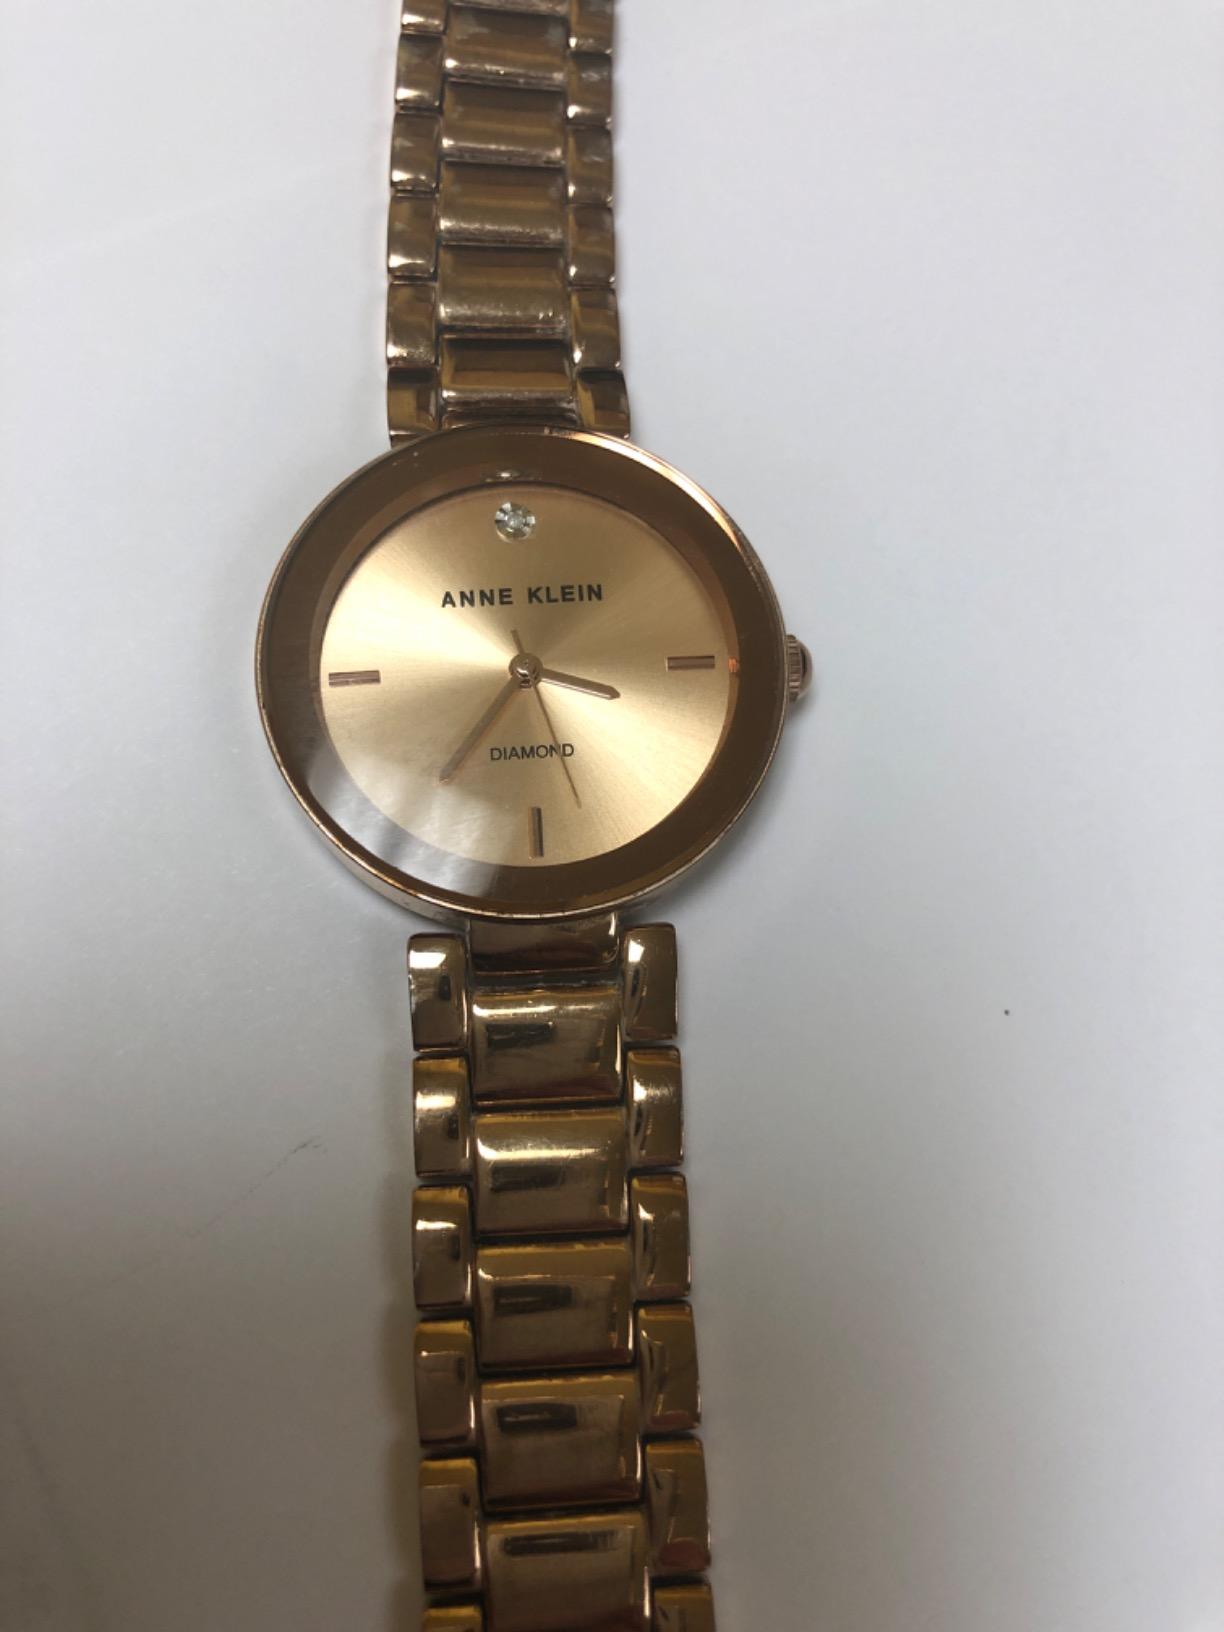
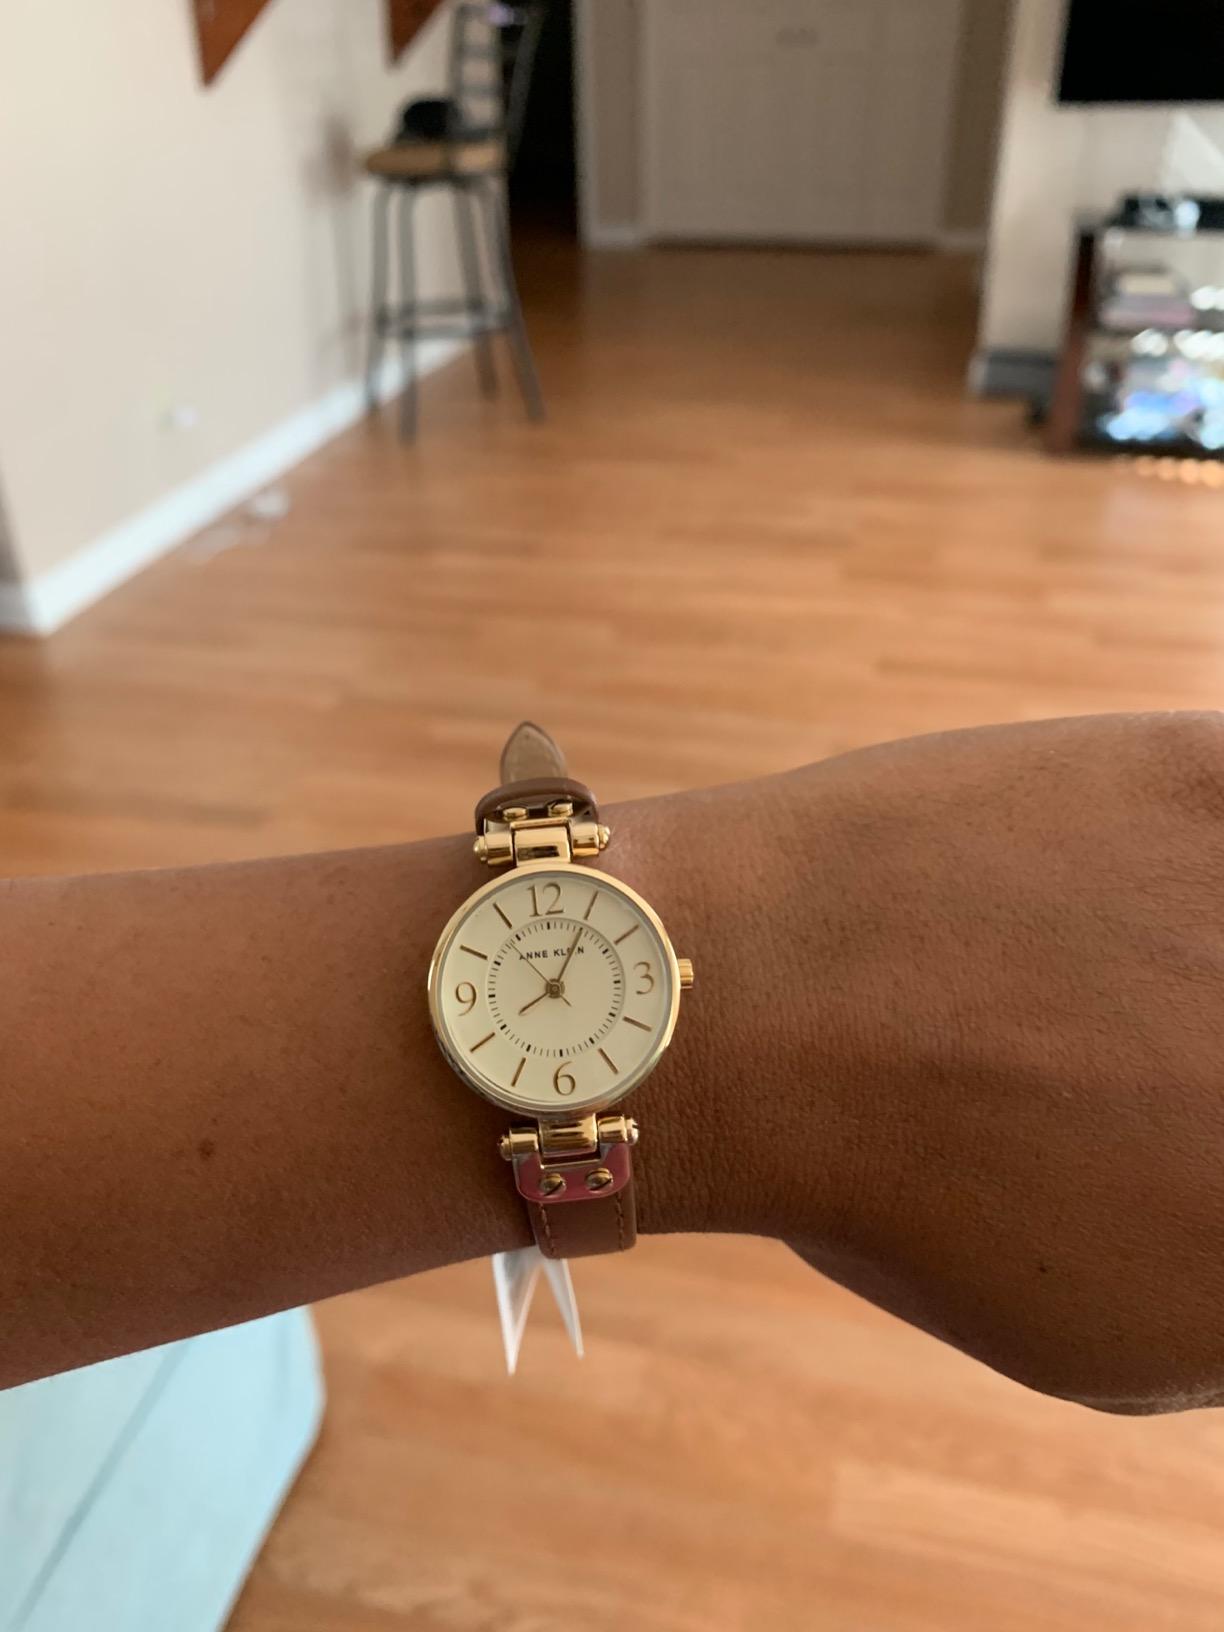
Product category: accessories_watch
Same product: no